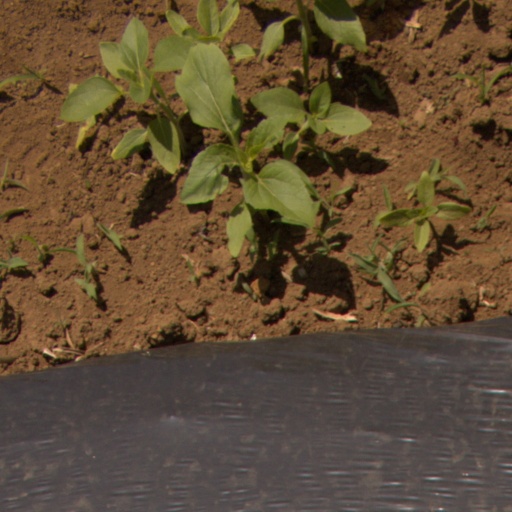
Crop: Jerusalem artichoke